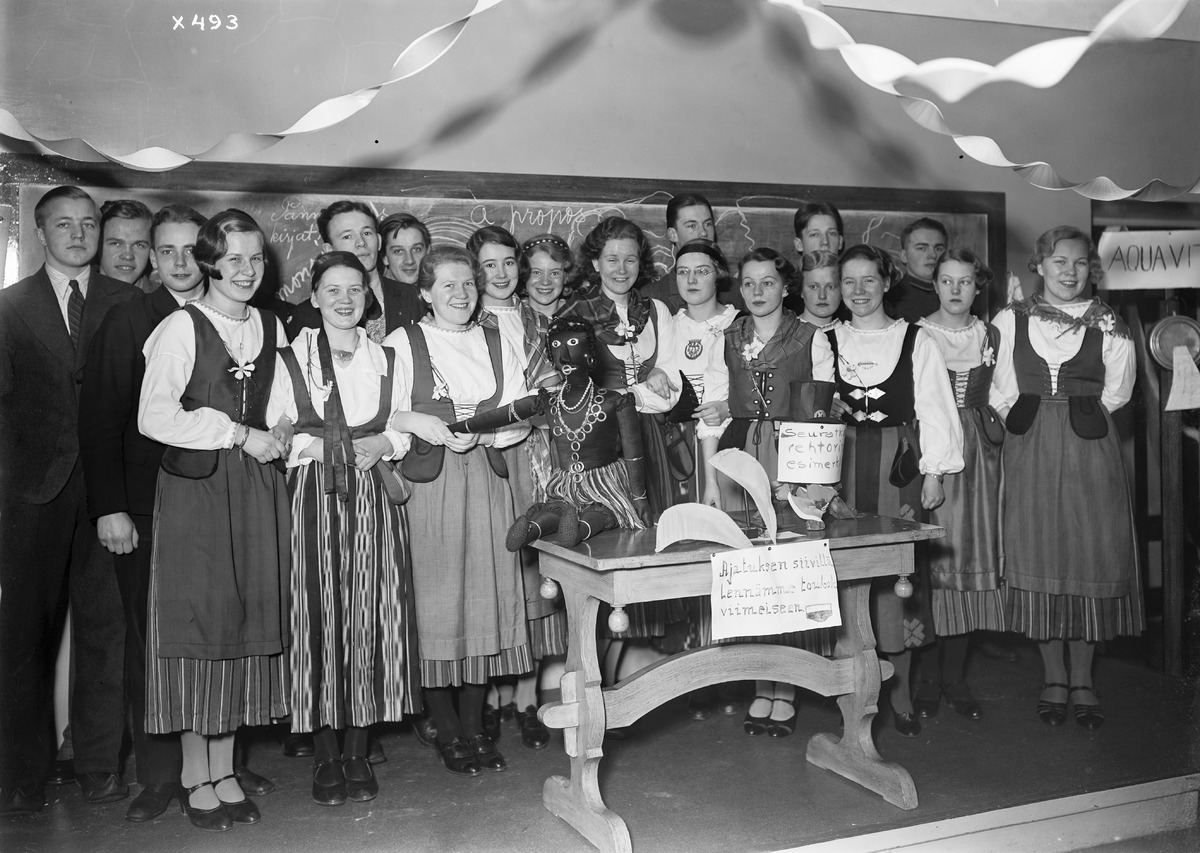
Oulun yhteislyseon abiturientit
Oulu co-educational lyceum's candidates for the matriculation examination
sisällön kuvaus: Oulun yhteislyseon abiturientit 23.2.1935. content description: Oulu co-educational lyceum's candidates for the matriculation examination on February 23, 1935.
Vuosi: 1935
Paikka: Suomi, Oulu, Suomi, Pohjois-Pohjanmaa, Oulu
Aiheet: Oulun yhteislyseo; ryhmäkuva; abiturientit; lyseot; yhteiskoulut; lyceums; co-educational schools